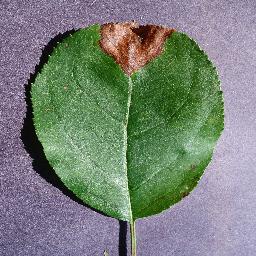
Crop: apple
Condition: black_rot